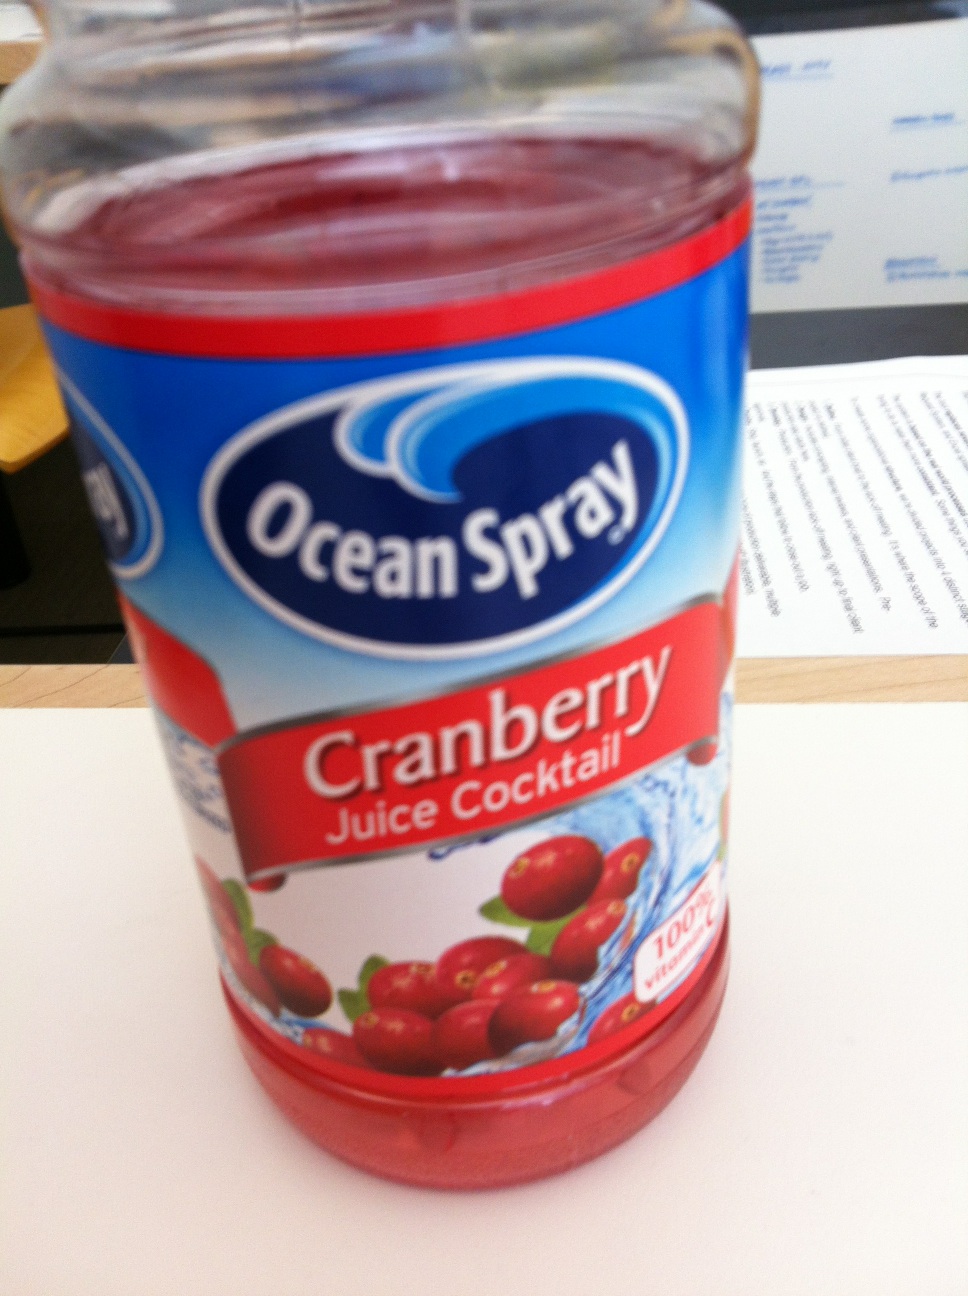Question: What flavor is this?
Answer: cranberry